Old Kilcullen

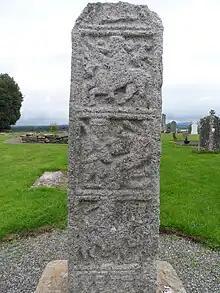
High cross

The religious archaeological site of Old Kilcullen is situated on a hill around 2 kilometres from Kilcullen Bridge. The site can be reached from a number of minor roads to the north off the R418 (Kilcullen to Athy road) or to the east off the R448 (formerly the N9 Dublin to Waterford road). The R418 and R448 can be accessed from the M9 motorway at exit 2 which is approximately one kilometre from the archaeological site.